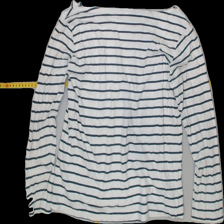
View: back
Type: Top
Category: Ladies
Brand: Not Applicable
Colors: White, Blue
Material: 100% cotton
Pattern: Striped
Cut: C-collar
Trend: No trend
Stains: Yes
Damage: 14
Price range: <50
Recommended usage: Export